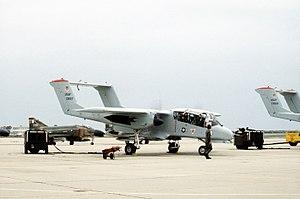
Cet article liste les aéronefs des forces armées des États-Unis. Les prototypes sont généralement préfixés par un « X » et sans nom, tandis que les modèles de pré-série sont généralement précédés d'un « Y ».